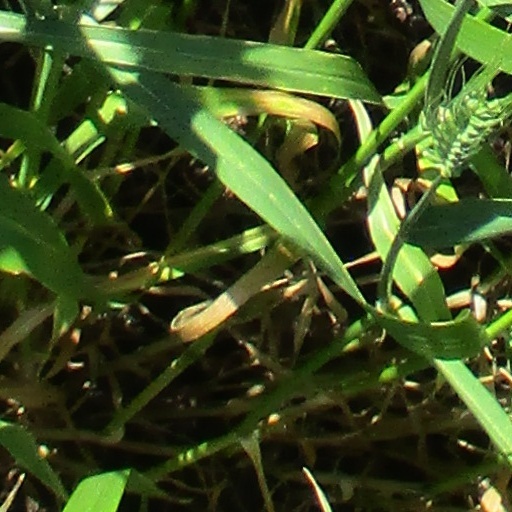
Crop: wheat